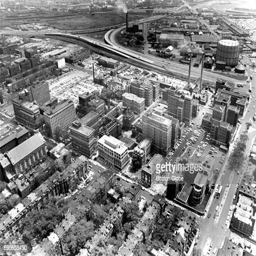
an aerial view is pictured